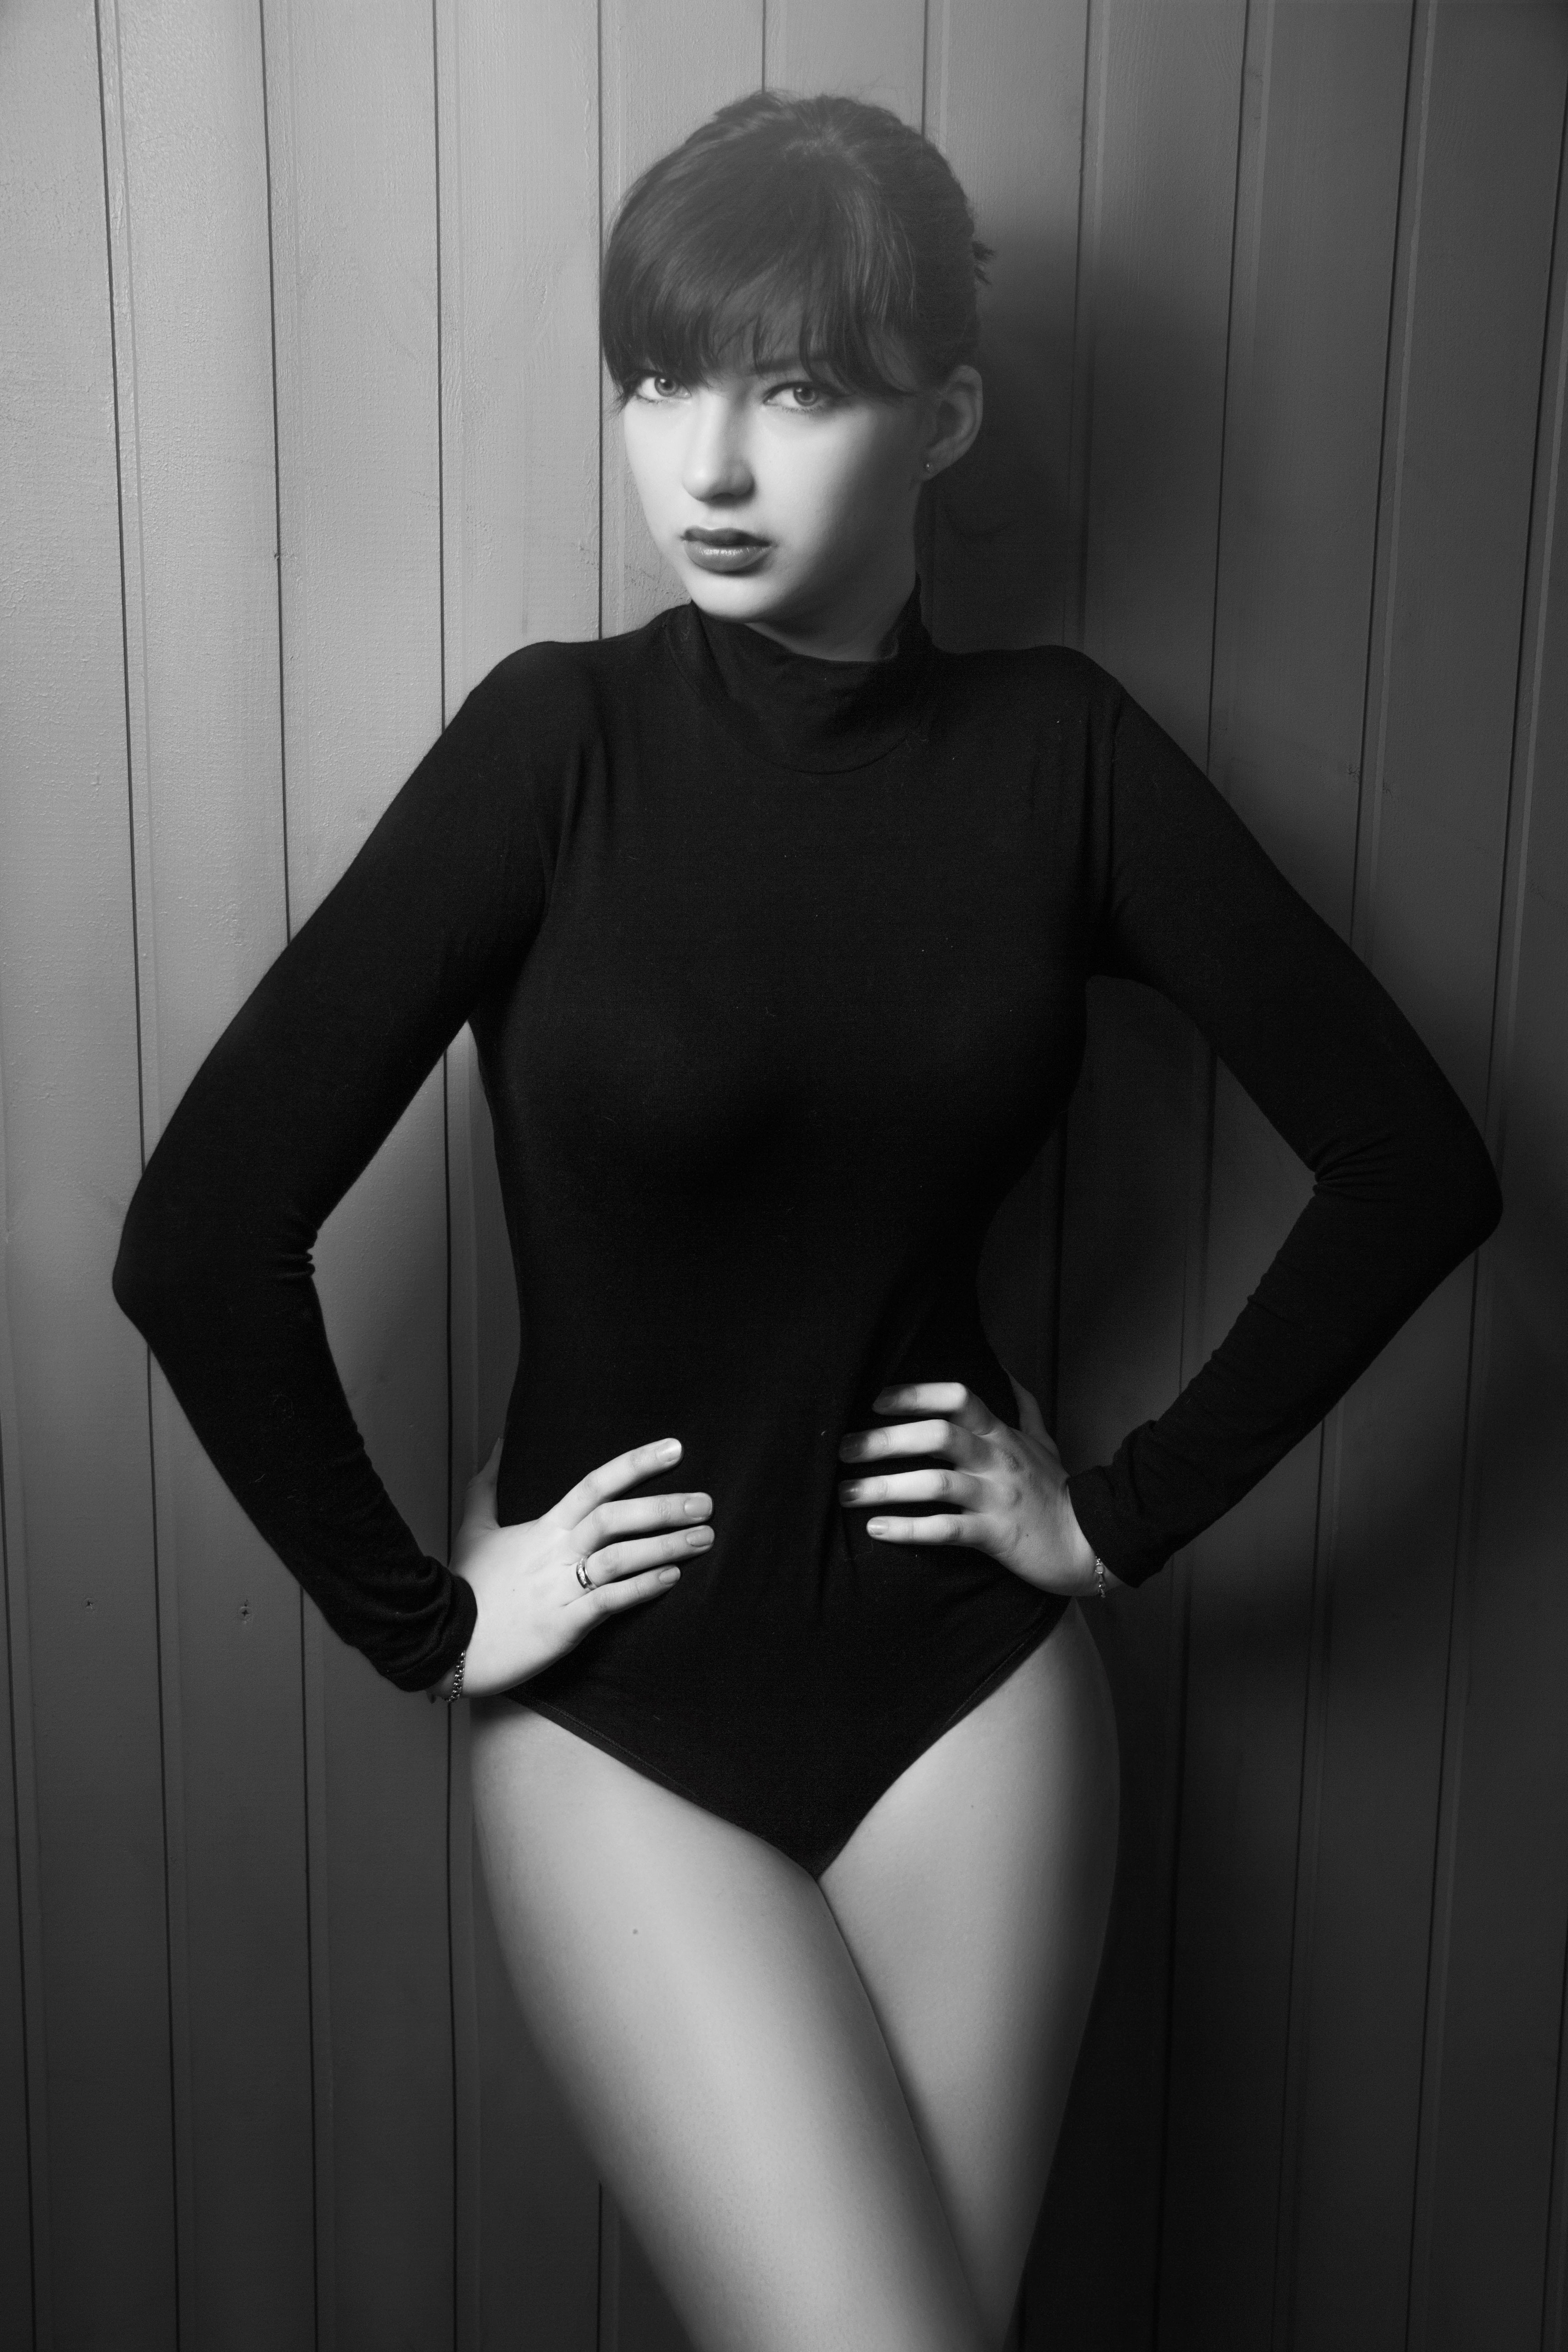
person, black and white, people, girl, woman, hair, white, photography, view, female, portrait, model, youth, fashion, clothing, black, monochrome, lady, arm, hairstyle, muscle, makeup, eyes, girls, dress, hands, sports, legs, beauty, beautiful, sexy, style, russia, body, posture, photoshoot, femininity, elegance, breast, erotic, beautiful girl, female hands, photo session in the body, girl ballerina, female figure, a slim body, photo shoot, monochrome photography, little black dress